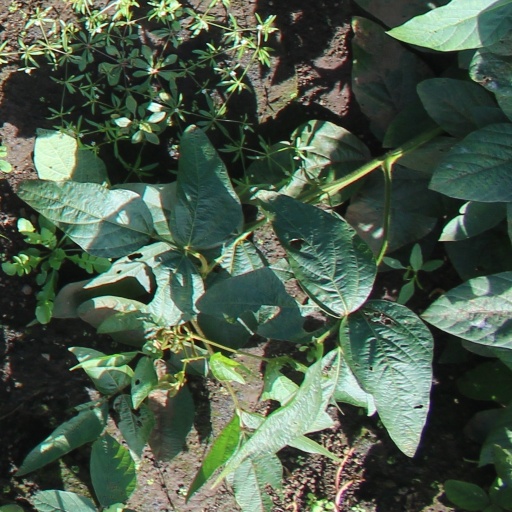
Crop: soybean